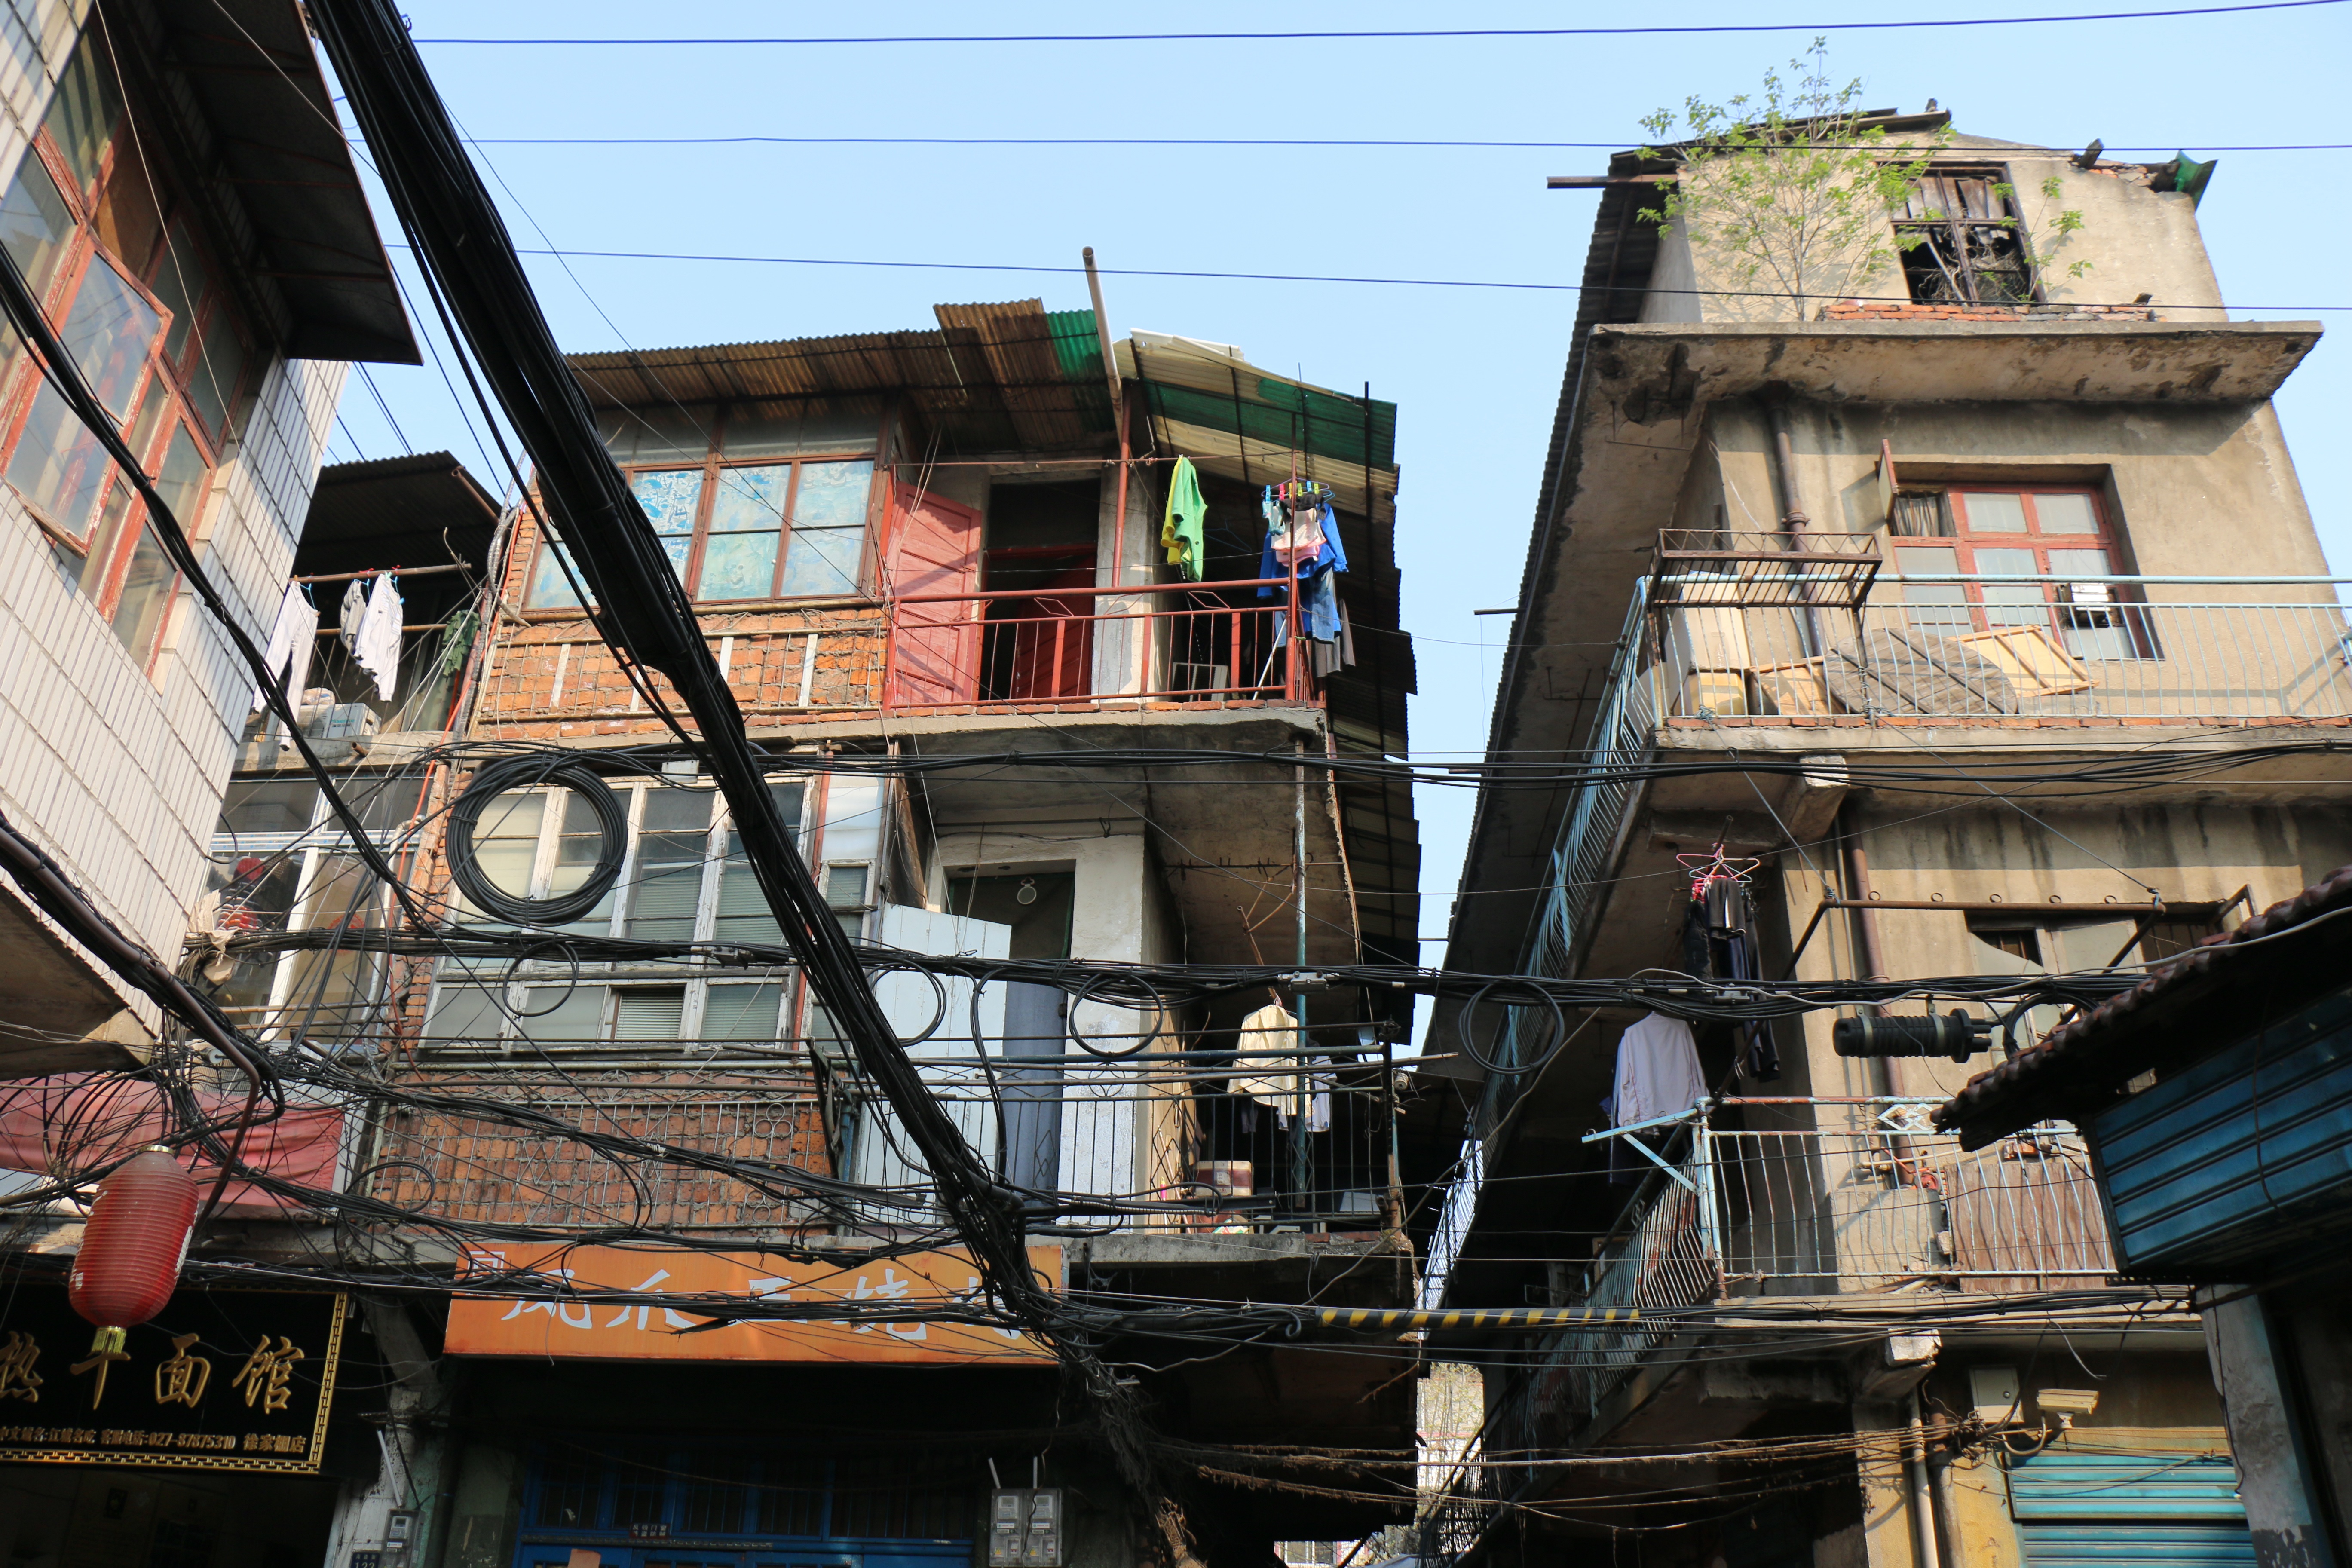
house, waterway, urban area